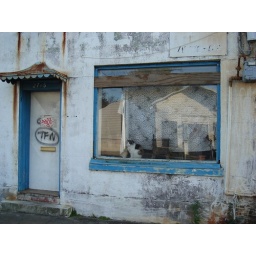
cat in window